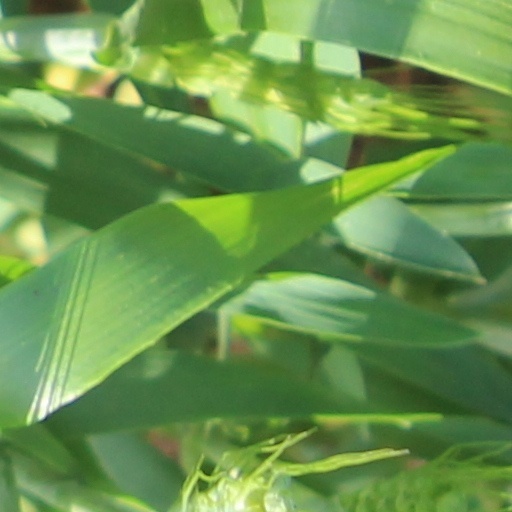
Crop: wheat